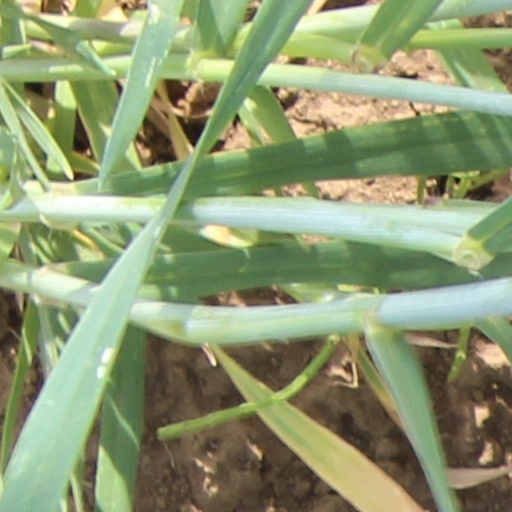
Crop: wheat